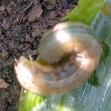
Crop: Onion
Condition: caterpillar-p